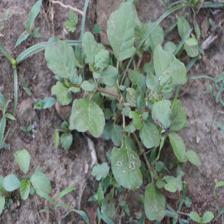
Label: BroadLeafWeed